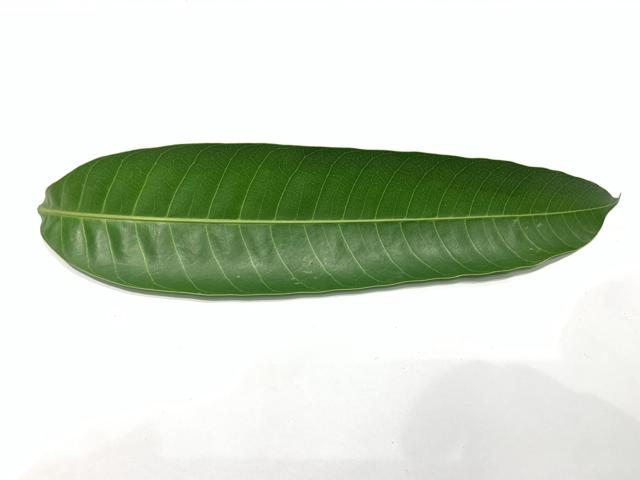
Mango leaf variety: Fazli